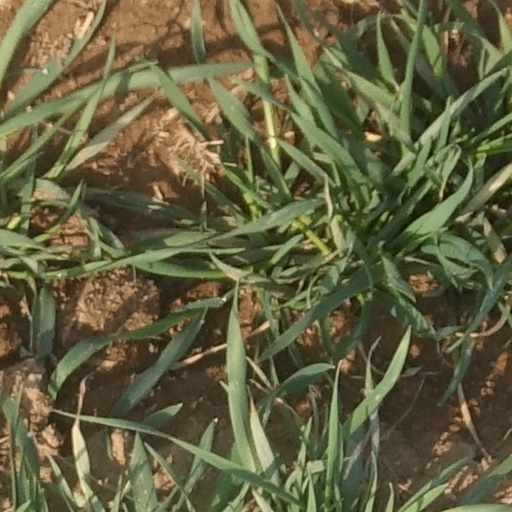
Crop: wheat